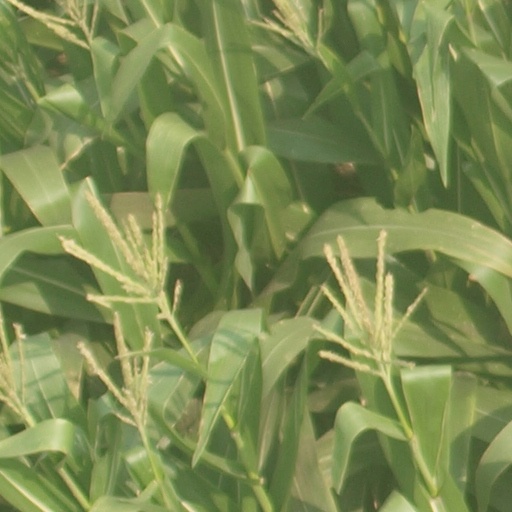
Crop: maize; corn